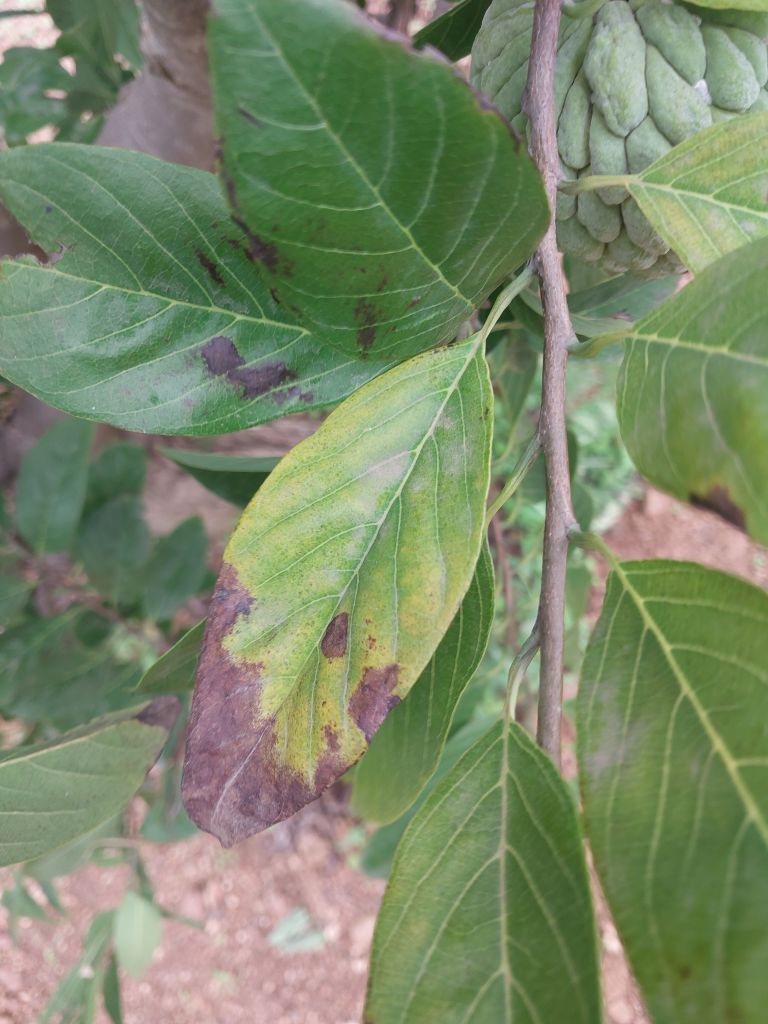
Disease label: Leaf spot on Leaves